Emanuel K. Love

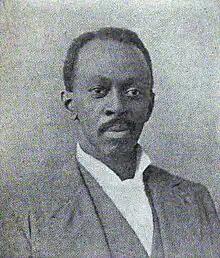
Richard R. Wright was a close compatriot of Love's

In 1890, Love and Richard R. Wright Sr. were in a dispute with William White, Judson Lyons, Henry A. Rucker, and especially John H. Deveaux, who was in control of Georgia's African American Republic Party machinery. The dispute centered around leadership of the party district nomination conventions. Lyons, Rucker, and Deveaux were all supported by patronage of Booker T. Washington of the Tuskegee Institute and were identified with light-skinned elites, while Love and Wright (and Charles T. Walker) represented a "black" or "darker-skinned" faction, although skin color was not as important as political allegiance and ideology. Dispute within the Baptist church continued as well, and by 1890, Love and Bryan were calling for blacks to stop participating in the American Baptist Missionary Society's educational programs, although White was more friendly, and in 1892, the dispute led to separatism at the state convention.